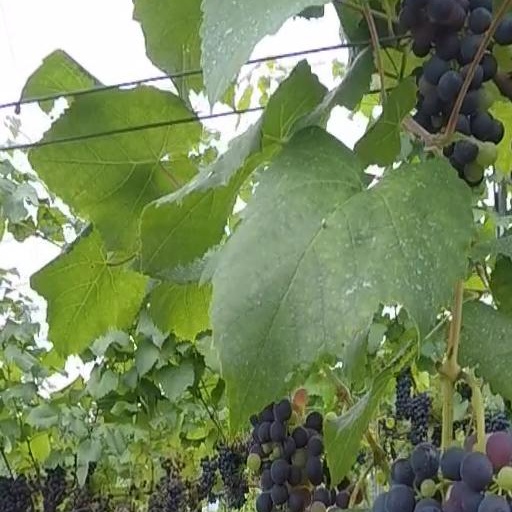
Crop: grape